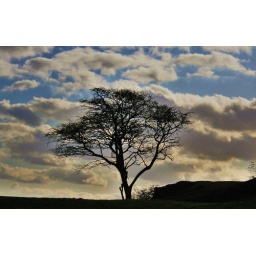
Single tree near Blackness castle looking south, Central Scotland.